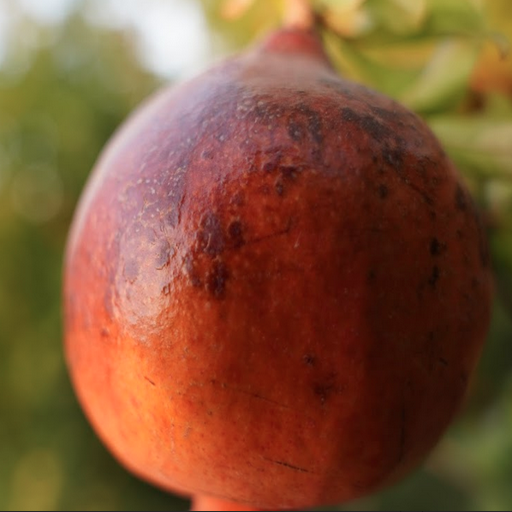
Label: Sunburn